Australian rules football in Canada

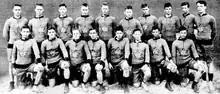
Canadian Cadets Australian Football Team in August 1912

The Canadian Cadets tour was plagued with trouble from the start. Captain Davy had hoped that Australia would extend a similar reception to the one offered the 1909 American Schoolboys team and had intended to play numerous matches across Australia. However, the team was left in the lurch when the AFC refused to recognise the touring party which was not affiliated to it and officially declined participation from Australia's two most powerful leagues, the Victorian Football League and the South Australian Football Association. Like the American tour, it was supported only by Western Australia's Young Australia League and the New South Wales Football Association (NSWAFA).